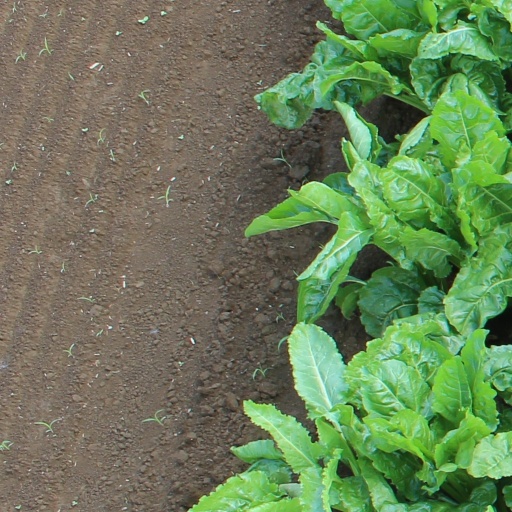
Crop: sugar beet